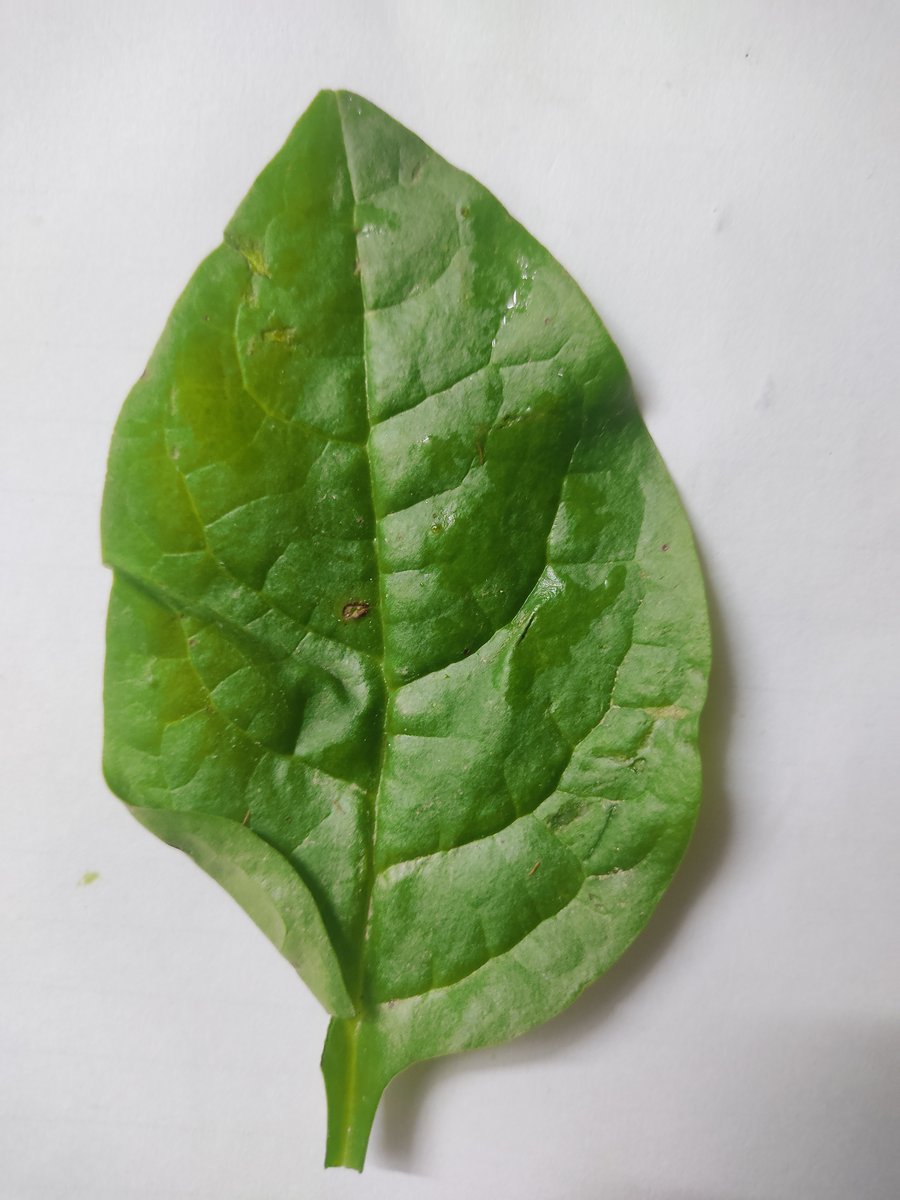
Label: Healthy-Leaf